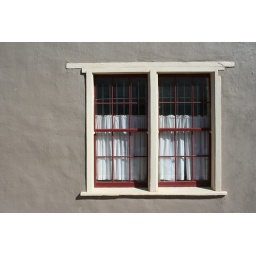
window in white, red and gray